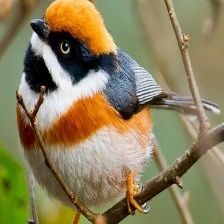
Species: BLACK THROATED BUSHTIT
Scientific name: AEGITHALOS CONCINNUS